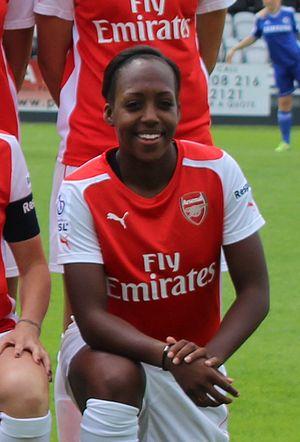
Danielle Carter-Loblack, plus connue sous le nom de Danielle Carter ou Dan Carter, née le 18 mai 1993, est une joueuse de football anglaise. Elle joue actuellement pour le club londonien Arsenal ainsi que pour l'équipe d'Angleterre féminine de football. Son poste de prédilection est attaquante.